Just Can't Get Enough (Depeche Mode song)

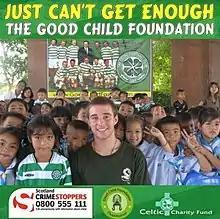
Charity single "Just Can't Get Enough" by the Good Child Foundation

In 2009, the song was adapted as a football chant by fans of Celtic F.C., specifically the Green Brigade fans.